Charlotte Dundas

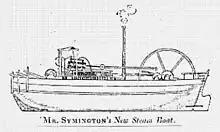
"Charlotte Dundas", drawing by William Symington

In 1801 Symington patented a horizontal steam engine directly linked to a crank, and got the support of Lord Dundas for a second steamboat which would become famous as "Charlotte Dundas", named in honour of his Lordship's daughter.